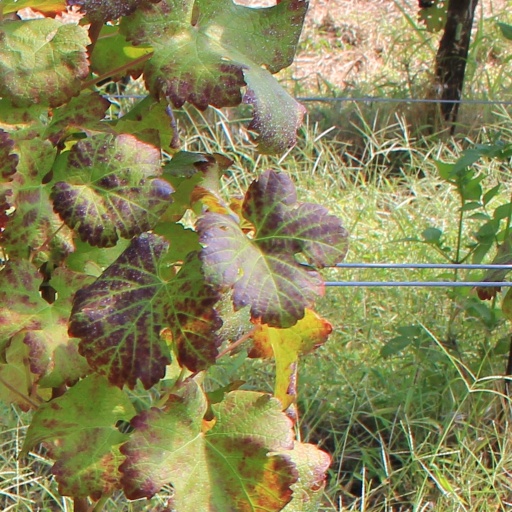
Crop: grape